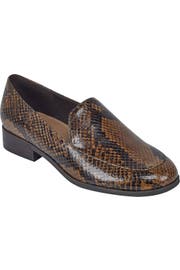
clean line and simple detailing keep this textured apron toe loafer a versatile staple that work across your entire casual wardrobe